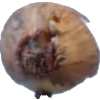
Label: onion